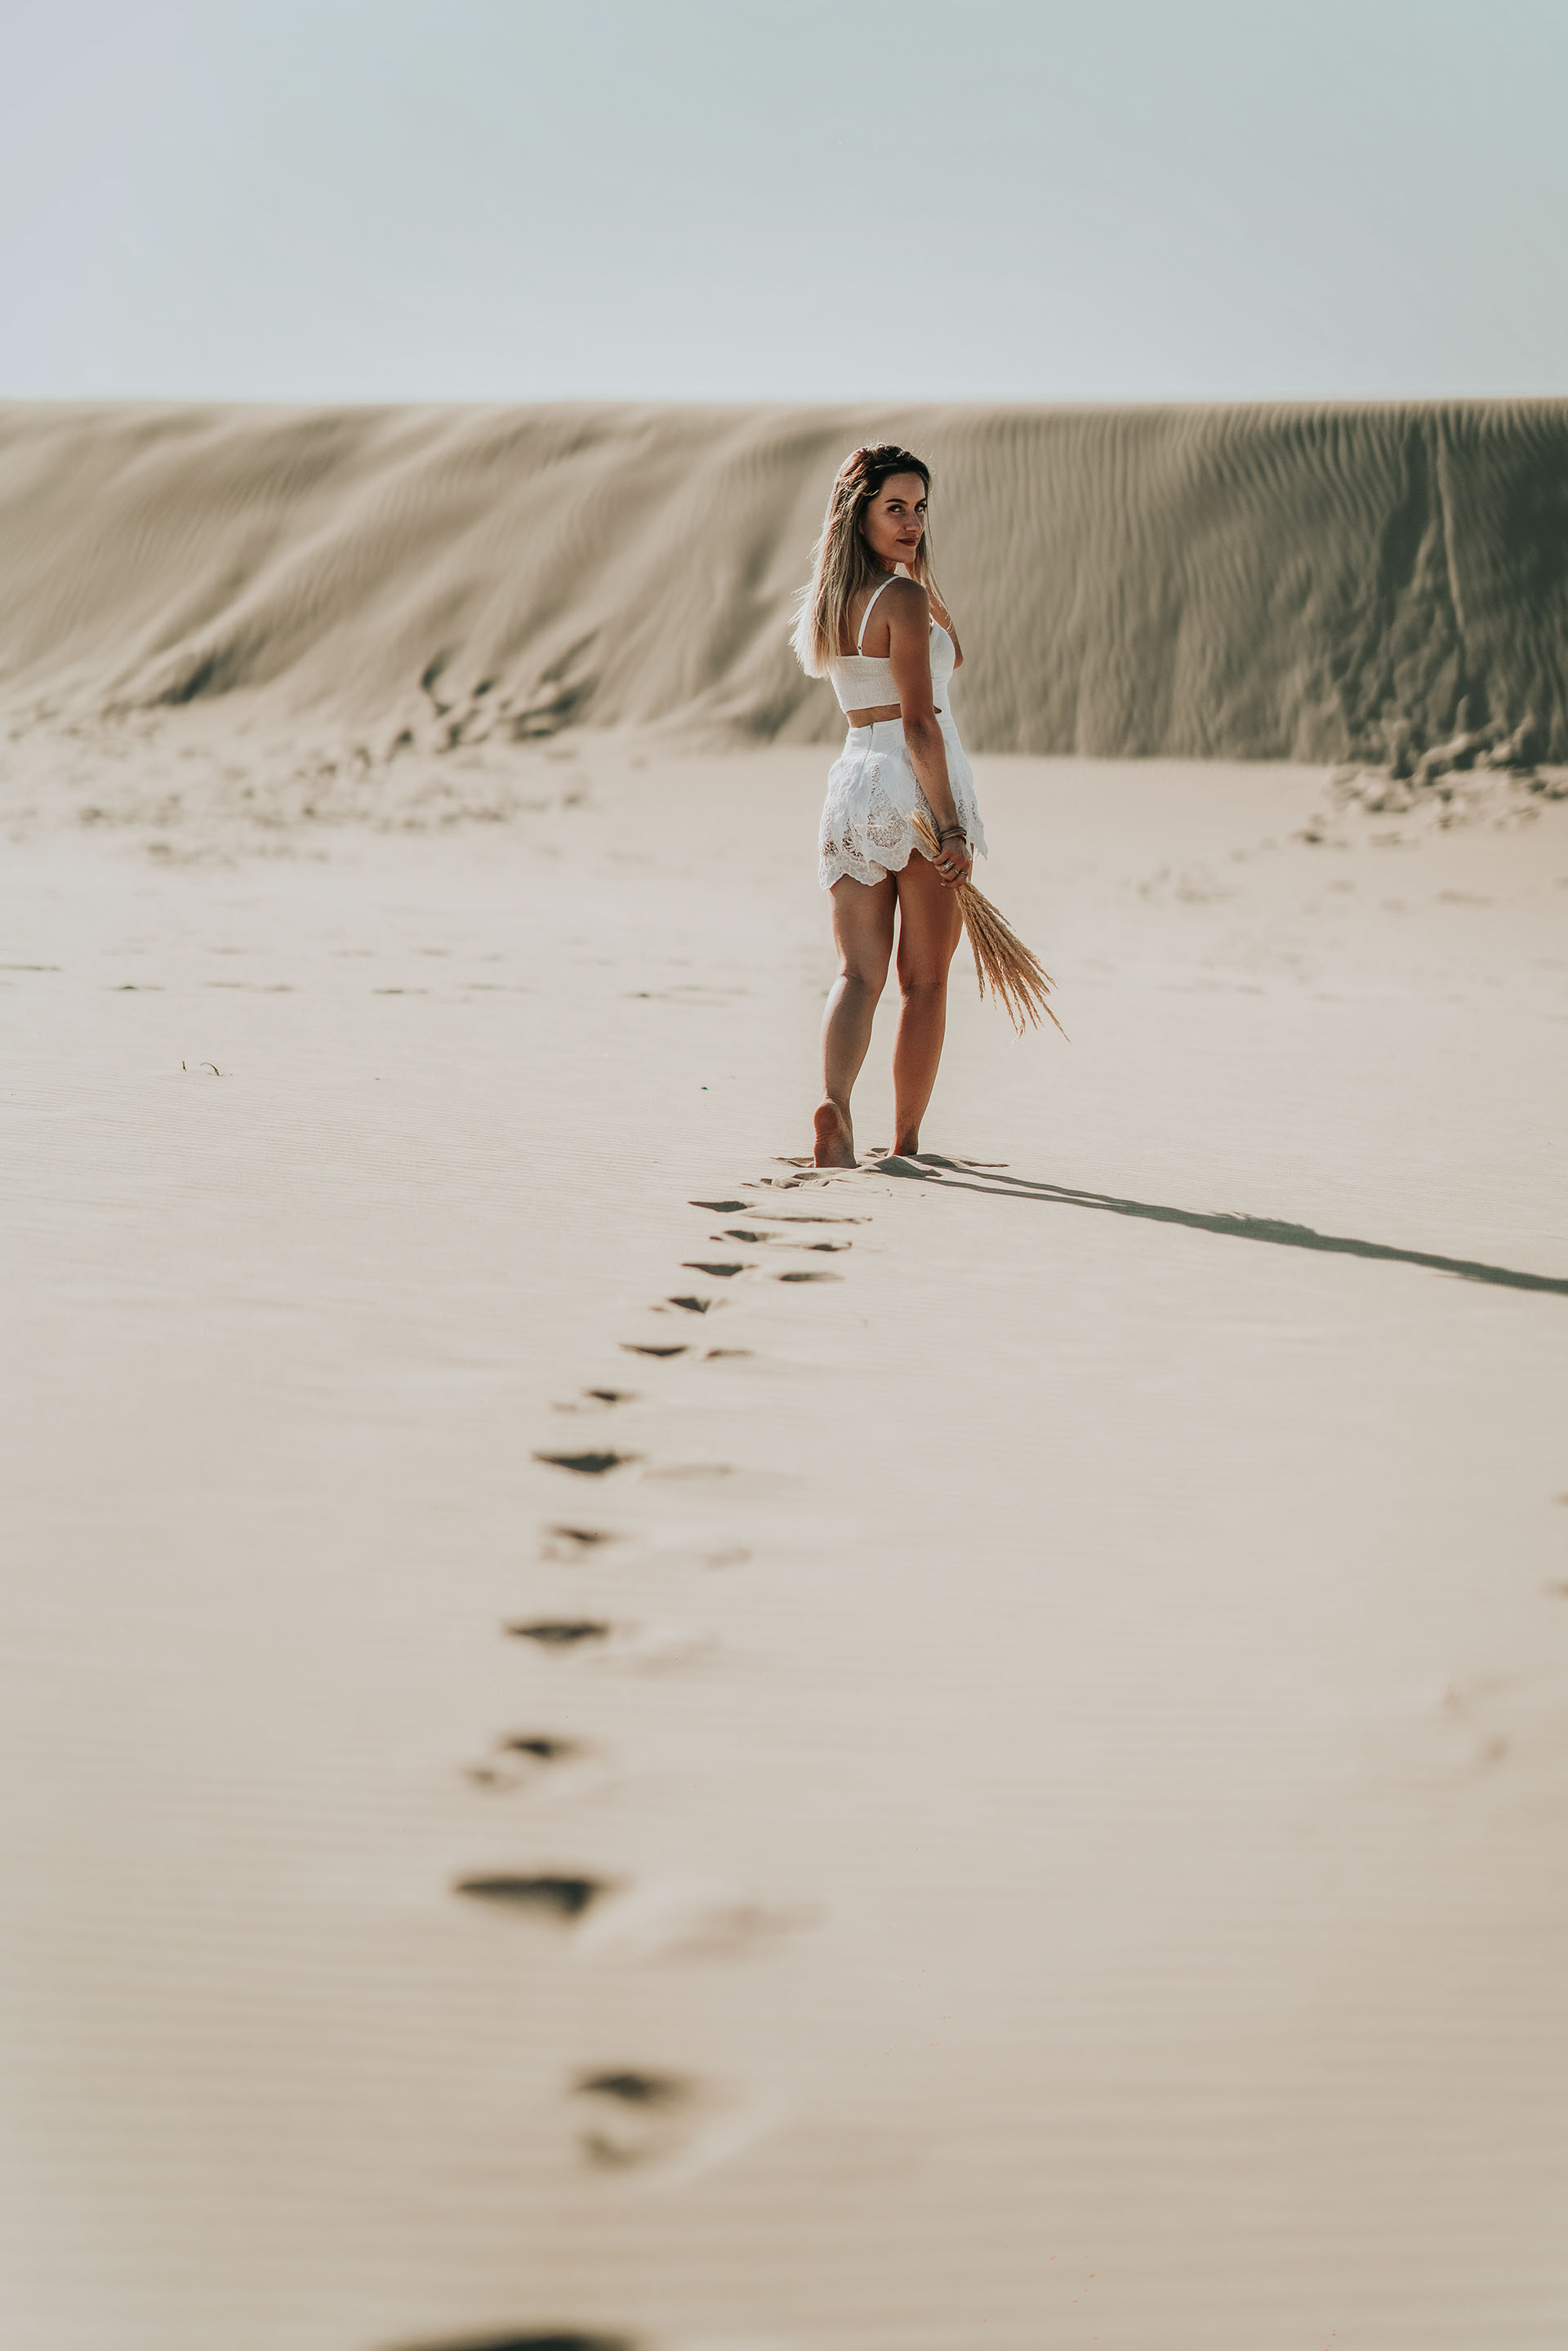
girl, beautiful, sand, white, photograph, natural environment, beauty, sea, beach, water, dune, summer, vacation, landscape, photography, aeolian landform, dress, photo shoot, coast, ocean, long hair, desert, model, wave